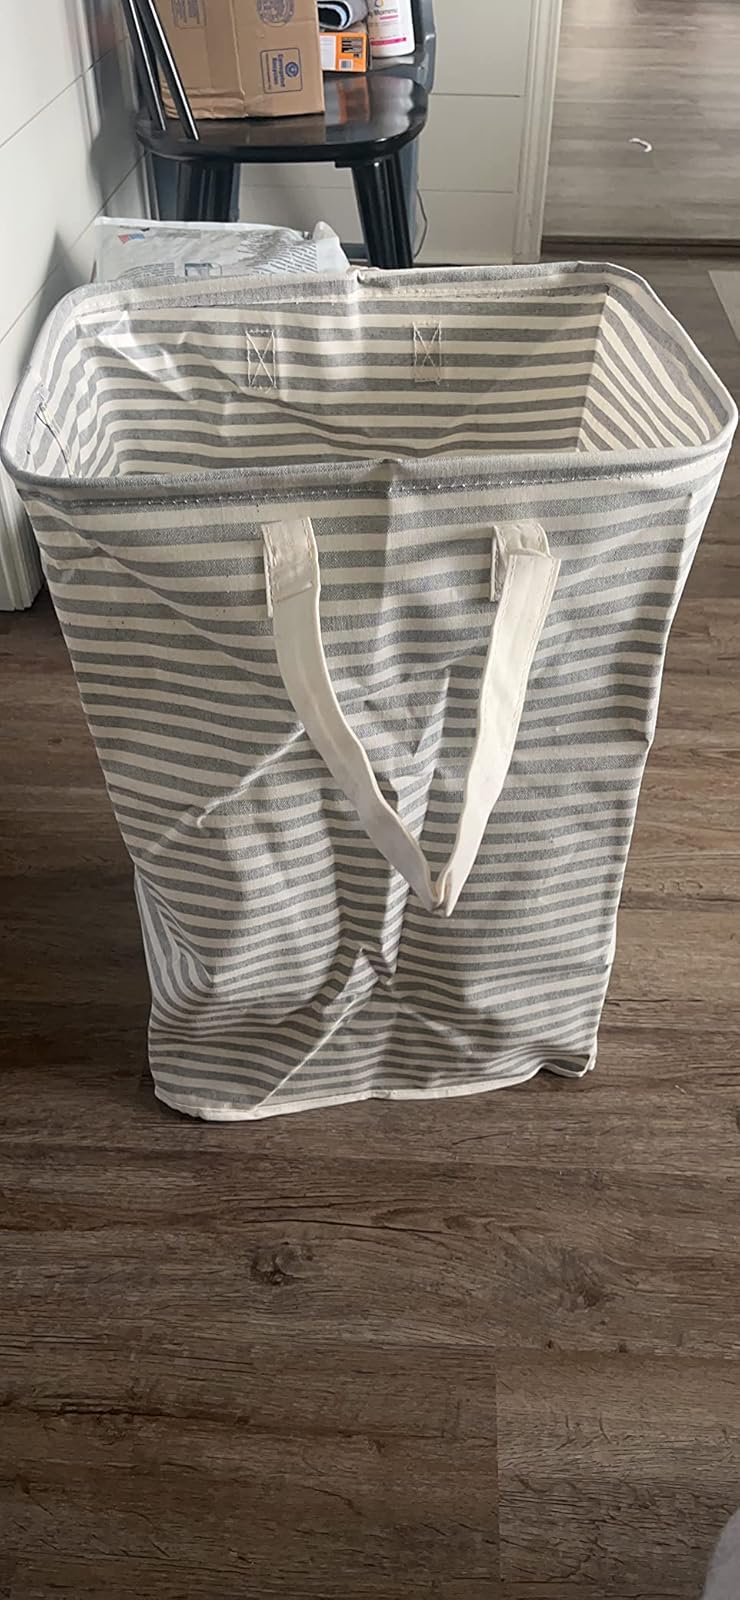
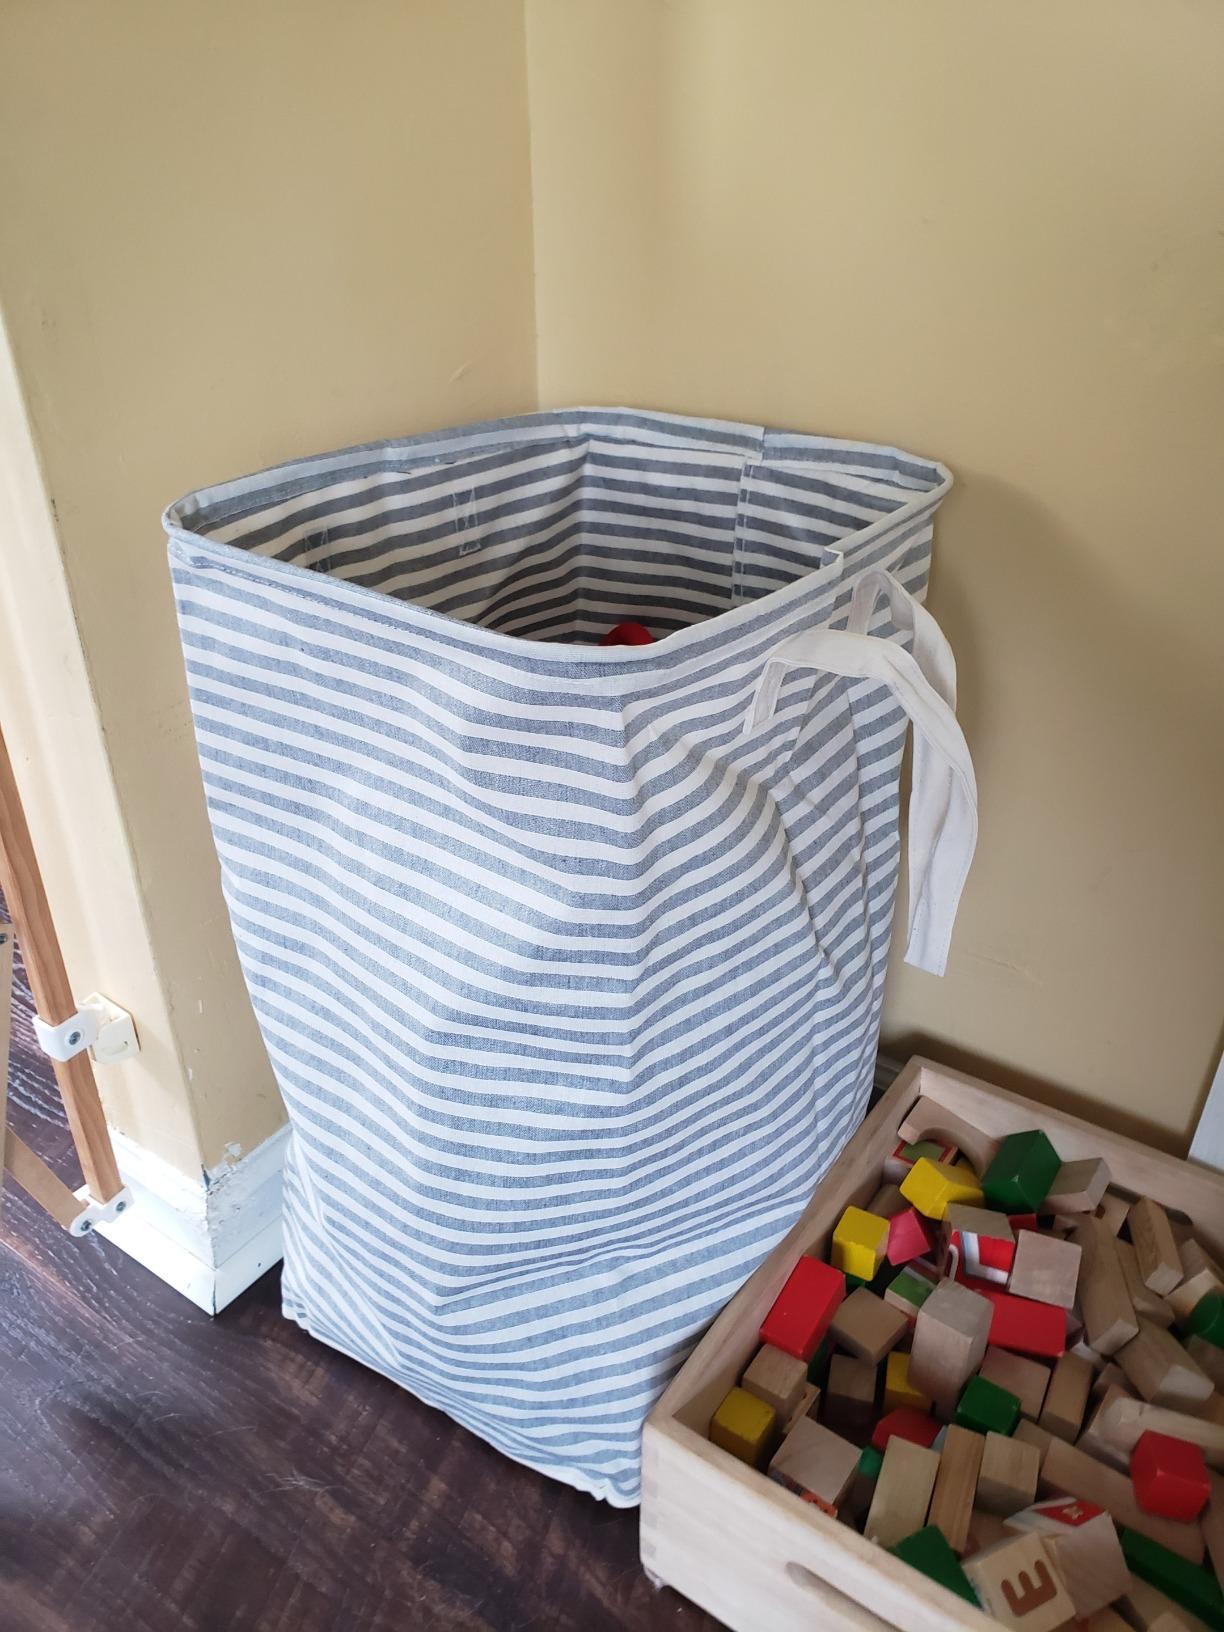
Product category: items_hamper
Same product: yes